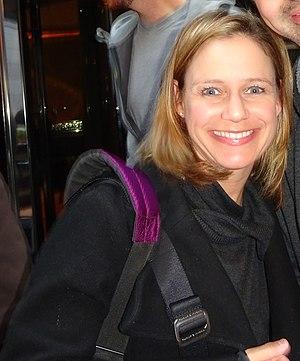
Andrea Laura Barber, est une actrice américaine, née le 3 juillet 1976 à Los Angeles.